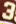
Number: 3